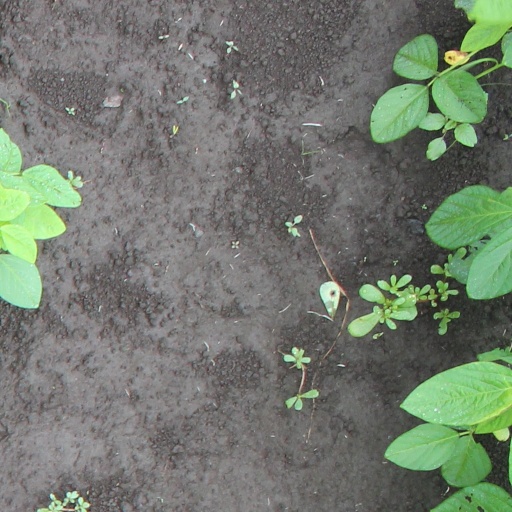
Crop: soybean